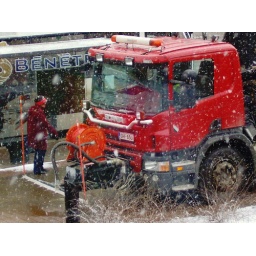
you will know me by the red truck